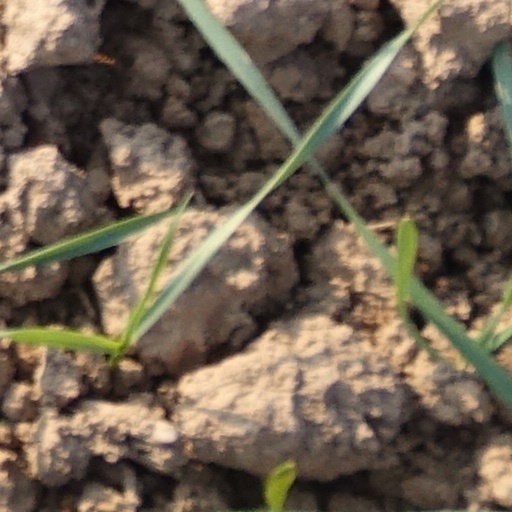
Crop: wheat